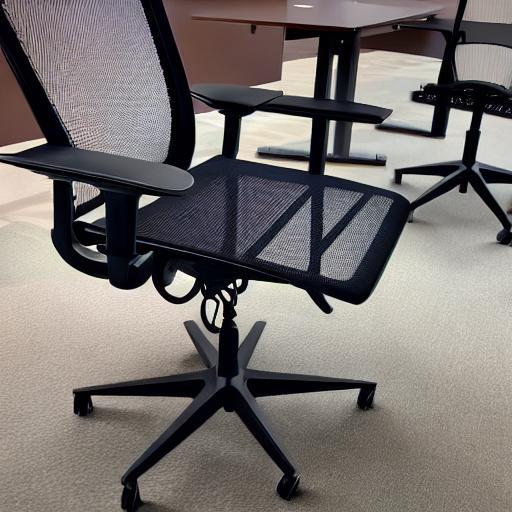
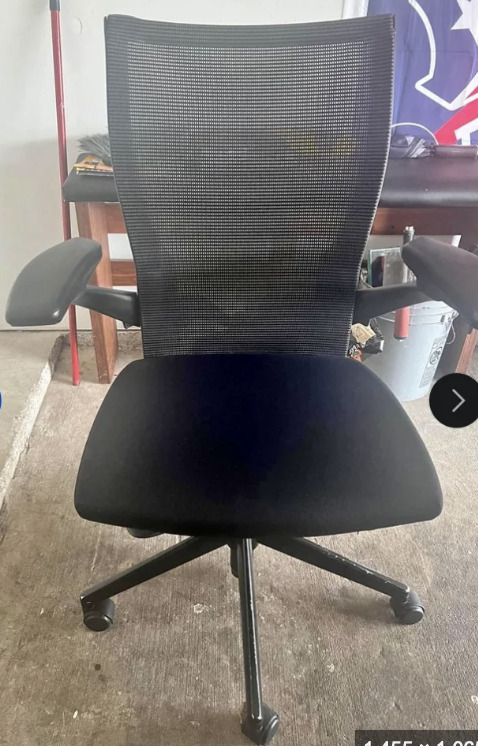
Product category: items_chair
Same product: no